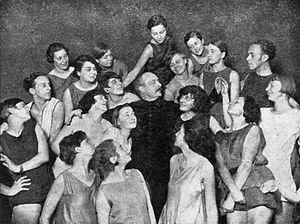
Rudolf Laban
Rudolf von Laban eller Rudolf Laban var en ungarsk danser, danseteoretiker og koreograf. Han udviklede Labanotation, der er et sprog for bevægelser.